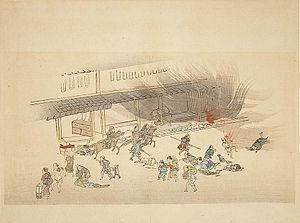
La rébellion des portes Hamaguri, aussi incident des portes interdites, a lieu le 19 juillet du calendrier lunaire et reflète le mécontentement des groupes pro-impériaux et anti-étrangers, durant la période du Bakumatsu. Ces portes sont celles du palais impérial de Kyoto.
L'histoire de la ville de Kyōto est marquée par de nombreux incendies.